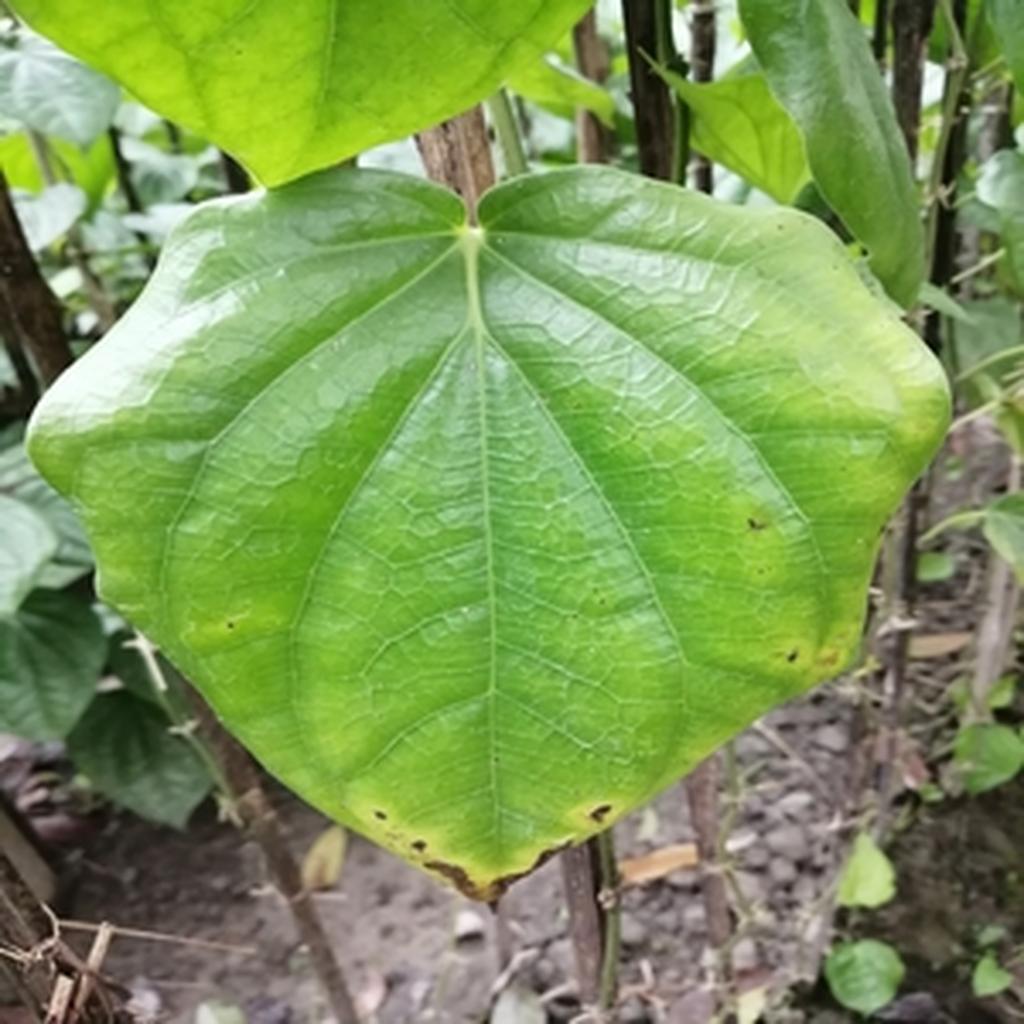
Label: Leaf_Rot